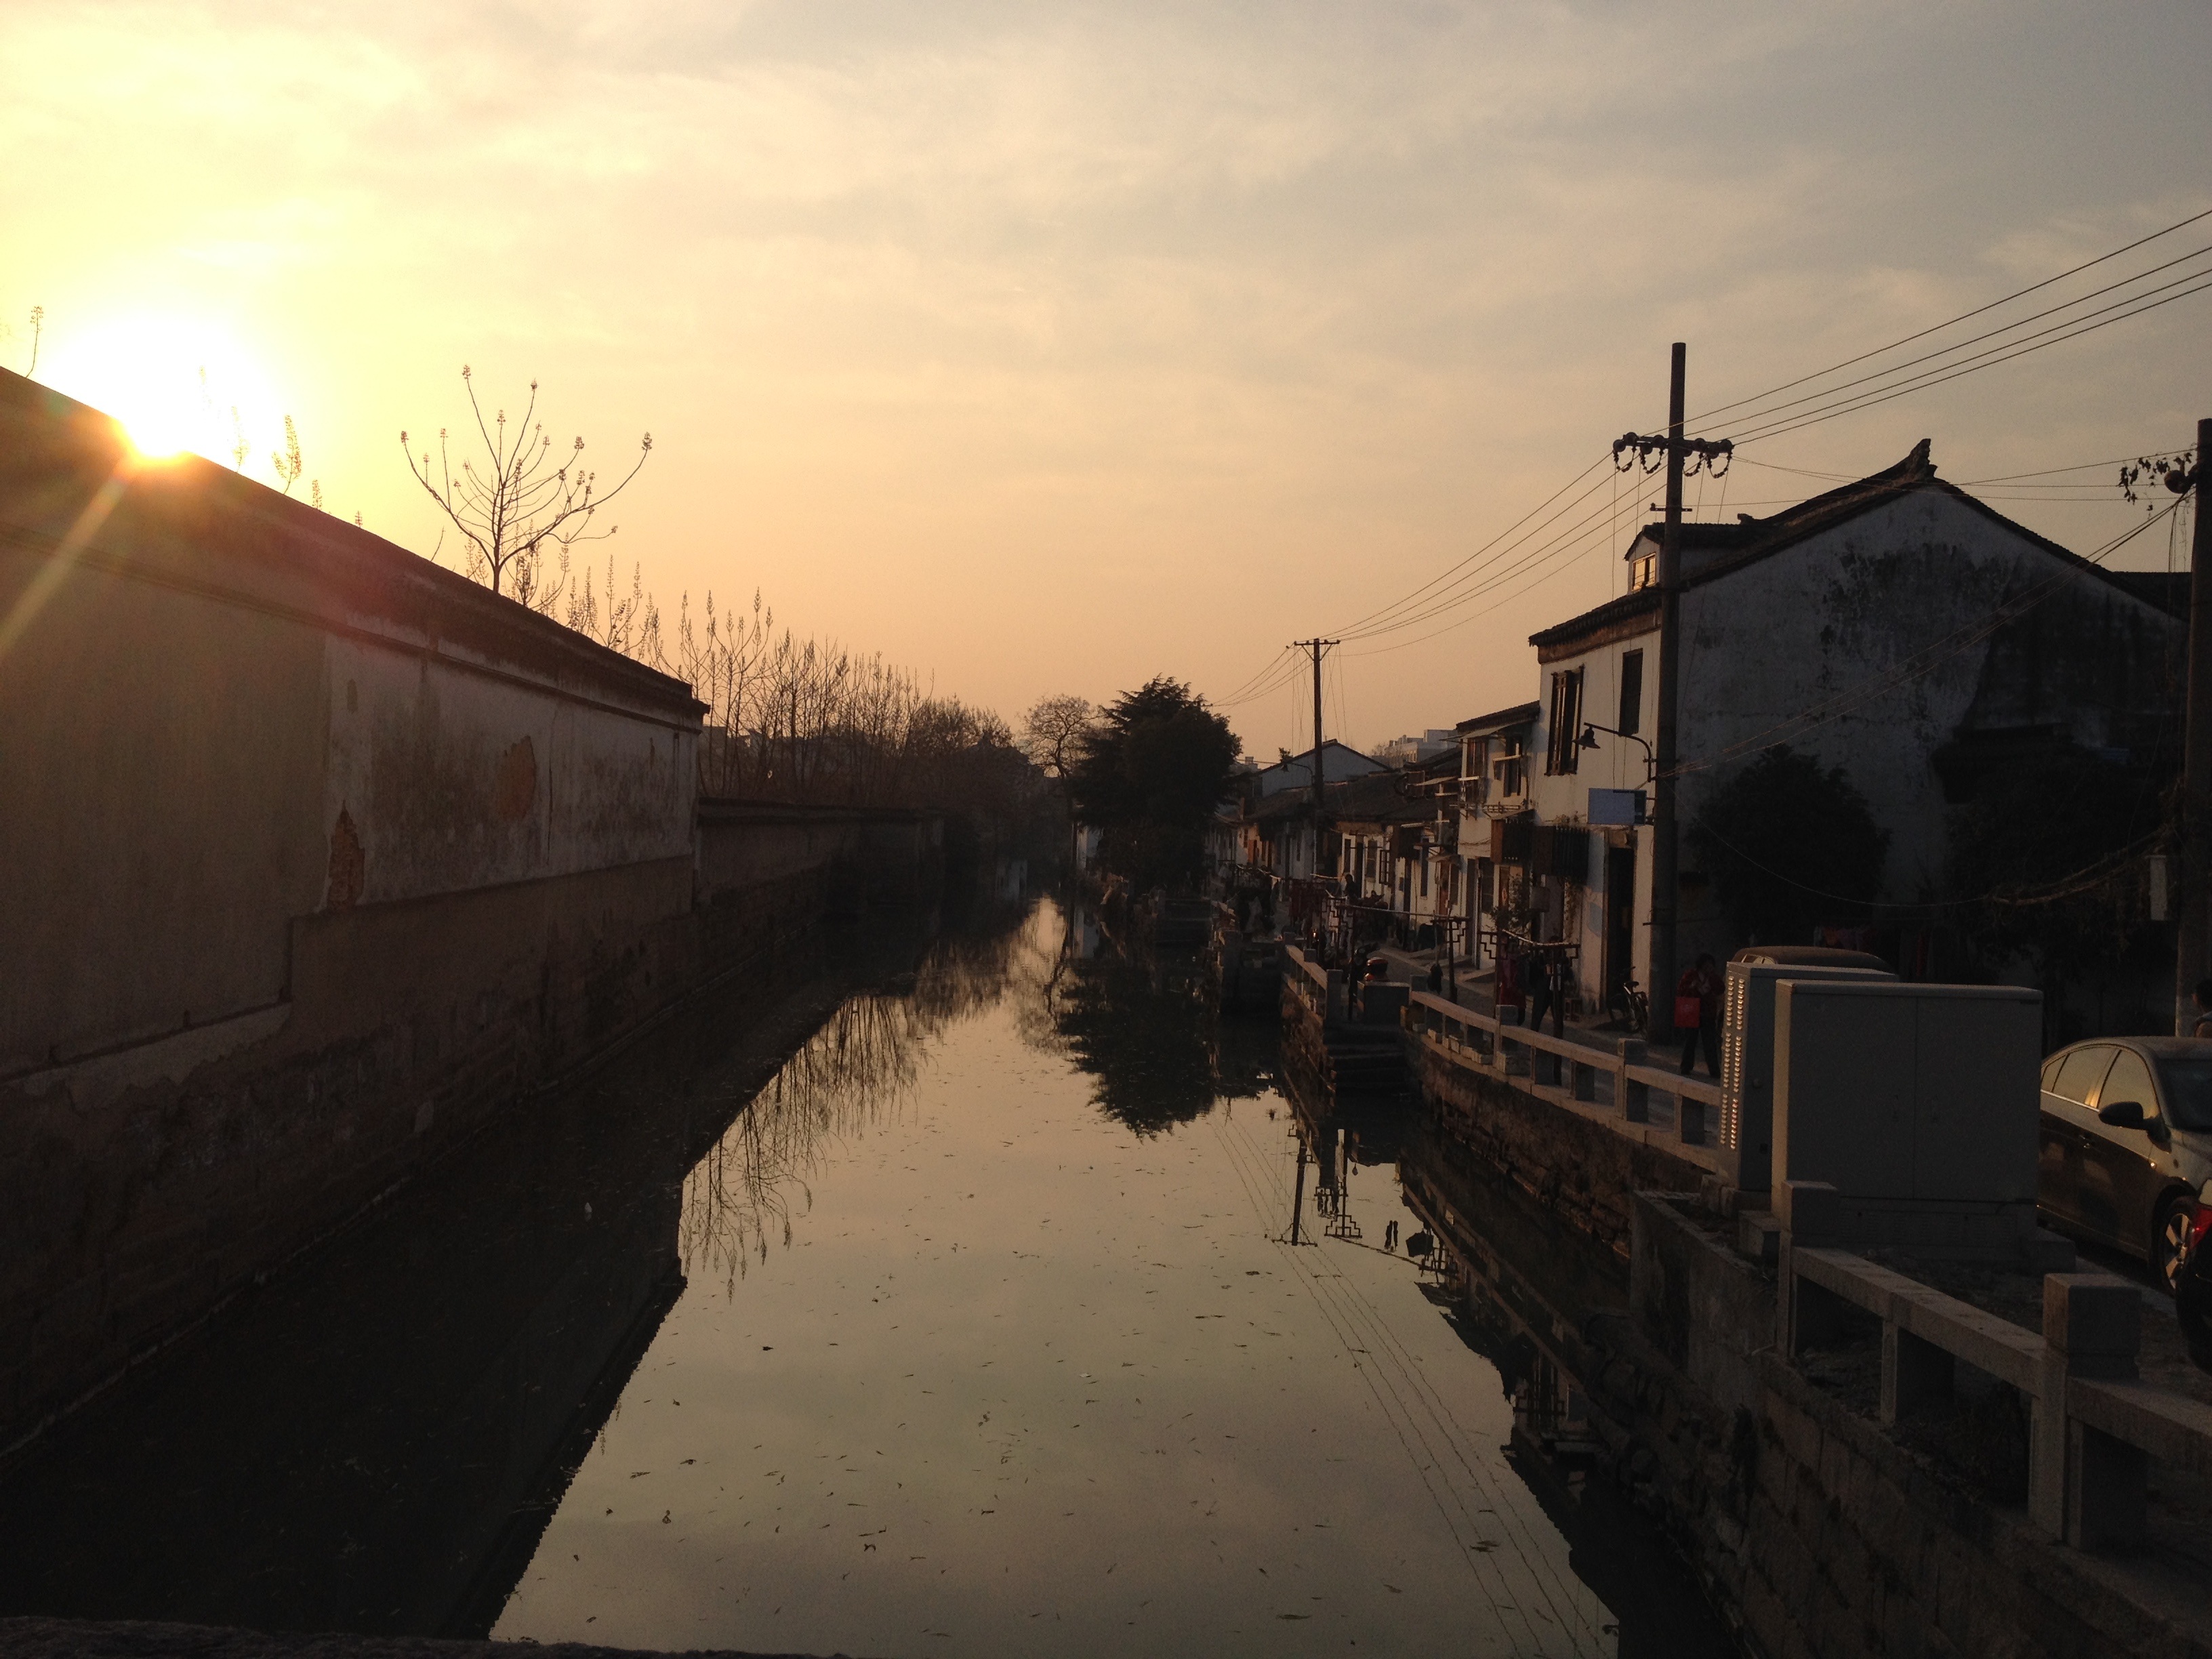
winter, sunset, morning, river, canal, dusk, evening, reflection, waterway, body of water, afternoon, south of yangtze river